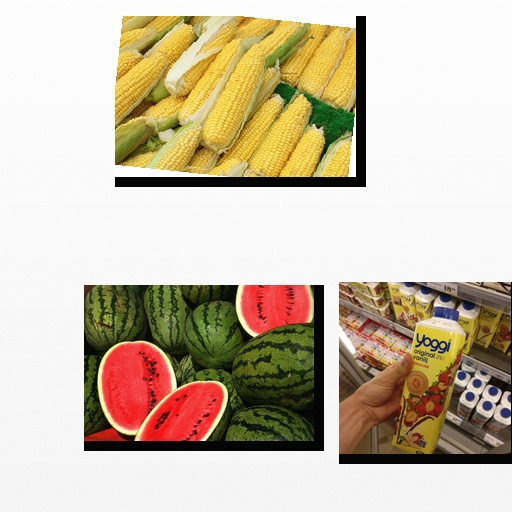
Food items: strawberry_yogurt, corn, watermelon